Manganese, Minnesota

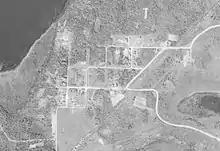
Aerial photo of Manganese in 1939, before its abandonment

Manganese was platted in sections 23 and 28 of Wolford Township by the Duluth Land and Timber Company on February 5, 1911, established on March 13, 1912, and incorporated on November 10, 1913, with inside the corporate limits. As a result of the rapid mining development, all of the lots were sold within seven weeks of platting for $100 to $350 each. Manganese was named for the mineral located in abundance nearby. The mines surrounding the community included the Algoma mine, owned by the Onaham Iron Company and founded in 1911; the Gloria and Merrit No. 2 mines, both owned by the Hanna Mining Company and founded in 1916; the Milford Mine, owned by the Cuyuna-Minneapolis Iron Company and founded in 1917, and the Preston mine, owned by Coates and Tweed and founded in 1918. The sixth of the Cuyuna Range communities to be established (after Deerwood, Cuyuna, Crosby, Ironton, and Riverton), the new town was touted as the "Hibbing of the Cuyuna Range". Hibbing, founded in 1893 and by 1915 the largest mining community on the Mesabi Range with a population of 20,000, was at one time called the "Iron Ore Capital of the World."